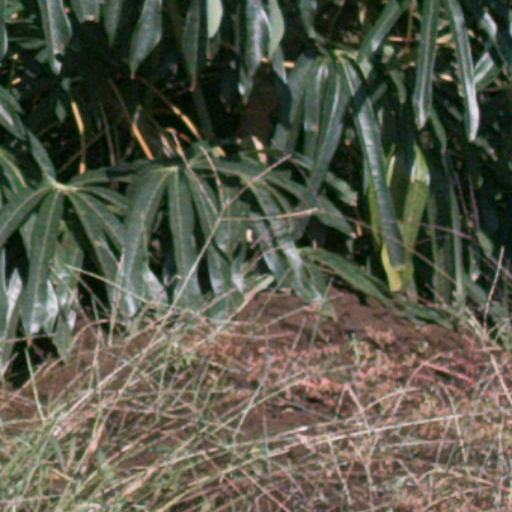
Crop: cassava